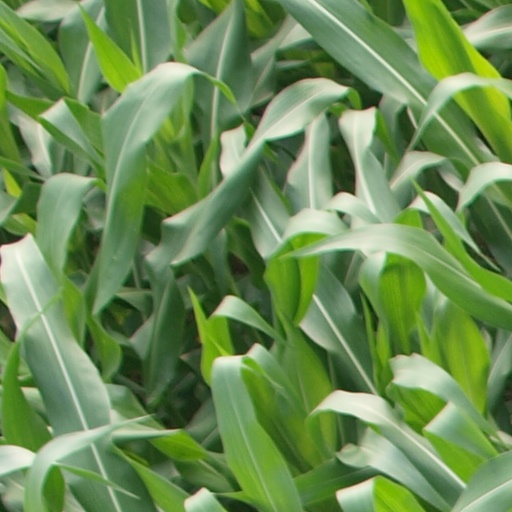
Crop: maize; corn